Flag of Friesland

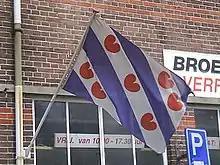
Flag of Friesland on a pole

In the 13th century, a flag with "pompeblêdden" is described in the Middle High German epic poem Gudrunlied: